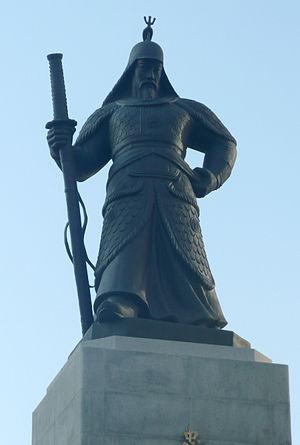
Yi Sun-sin ou Ri Sun-shin est un amiral coréen, né le 28 avril 1545 et mort le 16 décembre 1598 au cours de la bataille de No-Ryang, qui conclut la guerre Imjin. Ayant sauvé deux fois son pays au cours de cette guerre, en mettant ses qualités de courage, de compétence technique, de droiture, de hauteur de vue et de culture raffinée au service d'un patriotisme sans faille, il est considéré en Corée comme un héros national à l'égal d'une Jeanne d'Arc en France ou d'un amiral Nelson au Royaume-Uni. Il est aussi connu par son nom posthume Chungmu.